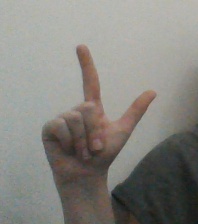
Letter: laam